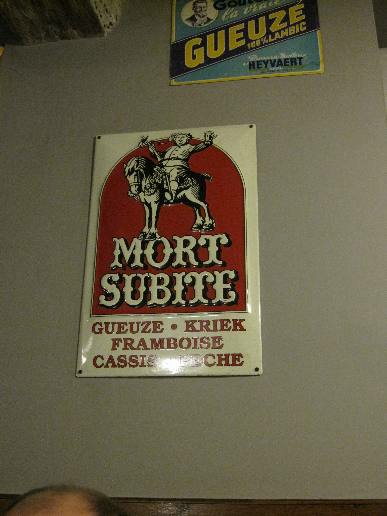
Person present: No